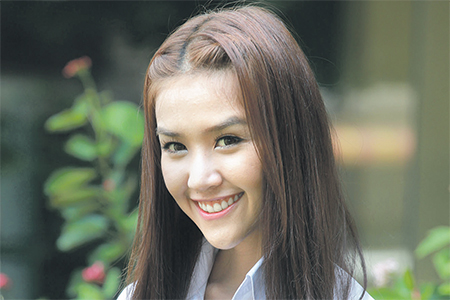
กรกมล เจริญชัย

| name = กรกมล เจริญชัย
| image = กรกมล เจริญชัย.jpg
| birth_name = กรกมล เจริญชัย
| nickname = กิ๊ก, กุ๊กกิ๊ก
| birth_place = จังหวัดขอนแก่น, ประเทศไทย
| น้ำหนัก =
| ส่วนสูง =
| occupation = นักแสดง
| years_active = 2555–ปัจจุบัน
| notable role = • หลิน – "ตี๋ใหญ่ ดับ ดาว โจร" (2559) "ตี๋ใหญ่ 2 ดับ เครื่อง ชน" (2561)
| เครื่องดนตรี =
| ค่าย = โมโน 29
| ส่วนเกี่ยวข้อง =
กรกมล เจริญชัย (ชื่อเล่น: กิ๊ก, กุ๊กกิ๊ก) เธอเป็นนักแสดงผู้หญิง|หญิงชาวไทย เป็นที่รู้จักจากซีรีส์เรื่อง "ตี๋ใหญ่ ดับ ดาว โจร" และ "ตี๋ใหญ่ 2 ดับ เครื่อง ชน" รับบทเป็น หลิน และซีรีส์เรื่อง "The Angels นางฟ้าล่าผี ปี 2" รับบทเป็น แอนนา เปิดหมดใจ ดาราสาวนักเดินทางขาลุย ชาวขอนแก่น "กุ๊กกิ๊ก - กรกมล"
== ประวัติ ==
เธอเริ่มเข้ามาทำงานในวงการบันเทิงในช่วงที่เธอศึกษาในมหาวิทยาลัยขอนแก่น ซึ่งตอนนั้นได้ประกวดมิสกอสซิปเกิร์ล 2010 และได้รางวัลชนะเลิศ ทำให้เธอมีโอกาสได้แสดงภาพยนตร์เรื่อง Art idol อยากให้เธอรู้ว่ากูติสท์ และได้ผ่านงานในวงการบันเทิงมาเรื่อยๆ ต่อมาเธอก็รับบทเป็นหลิน ในละครเรื่อง ตี๋ใหญ่ ดับ ดาว โจร|ตี๋ใหญ่ ภาค 1, ตี๋ใหญ่ 2 ดับ เครื่อง ชน|ภาค 2 และบท แอนนา ในละครซีรีส์เรื่อง The Angels นางฟ้าล่าผี ปี 2 ภาพสวยๆ กิ๊ก กรกมล สาวน่ารักจาก ม.ขอนแก่น
== ผลงาน ==
=== ภาพยนตร์ ===
* พ.ศ. 2555 – Art idol อยากให้เธอรู้ว่ากูติสท์
* พ.ศ. 2558 – หอแต๋วแตก แหกนะคะ รับบท "ซ่อนกลิ่น"
=== ละครโทรทัศน์ ===
| 2559
| Diamond Eyes ตาสัมผัสผี
| พญ. เนตรดาว พิทักษ์วงศ์
|-
| 2559
| The Angels นางฟ้าล่าผี ปี 2
| แอนนา
|-
| 2560
| ตี๋ใหญ่ ดับ ดาว โจร
| rowspan = "2" | หลิน
|-
| 2561
| ตี๋ใหญ่ 2 ดับ เครื่อง ชน
|-
| rowspan = "2" | 2562
| The Angels นางฟ้าล่าผี ปี 3
| แอนนา
|-
| สายบู๊ฟัดจัดหนัก
|
|-
|
===เพลง===
* เพลง ยังจำ...ทุกสิ่งที่เธอลืม - มนต์แคน แก่นคูน
* เพลง หมาหลงทางด่วน - ดำ ก้องภพ
* เพลง เพิ่งรู้ว่า รัก รัก รัก - รวมศิลปิน Mono Music
* เพลง สิ่งมีชีวิตที่คิดได้และเจ็บเป็น - So cool
* เพลง คืนสิทธิ์ - บุ๊ค ศุภกาญจน์
===รายการทีวี===
* รายการ Star Bazaar
* รายการ Gossip Zaa กิ๊ก กรกมล เจริญชัย
==อ้างอิง==
==แหล่งข้อมูลอื่น==
* หมวดหมู่:นักแสดงหญิงชาวไทย หมวดหมู่:บุคคลจากจังหวัดขอนแก่น